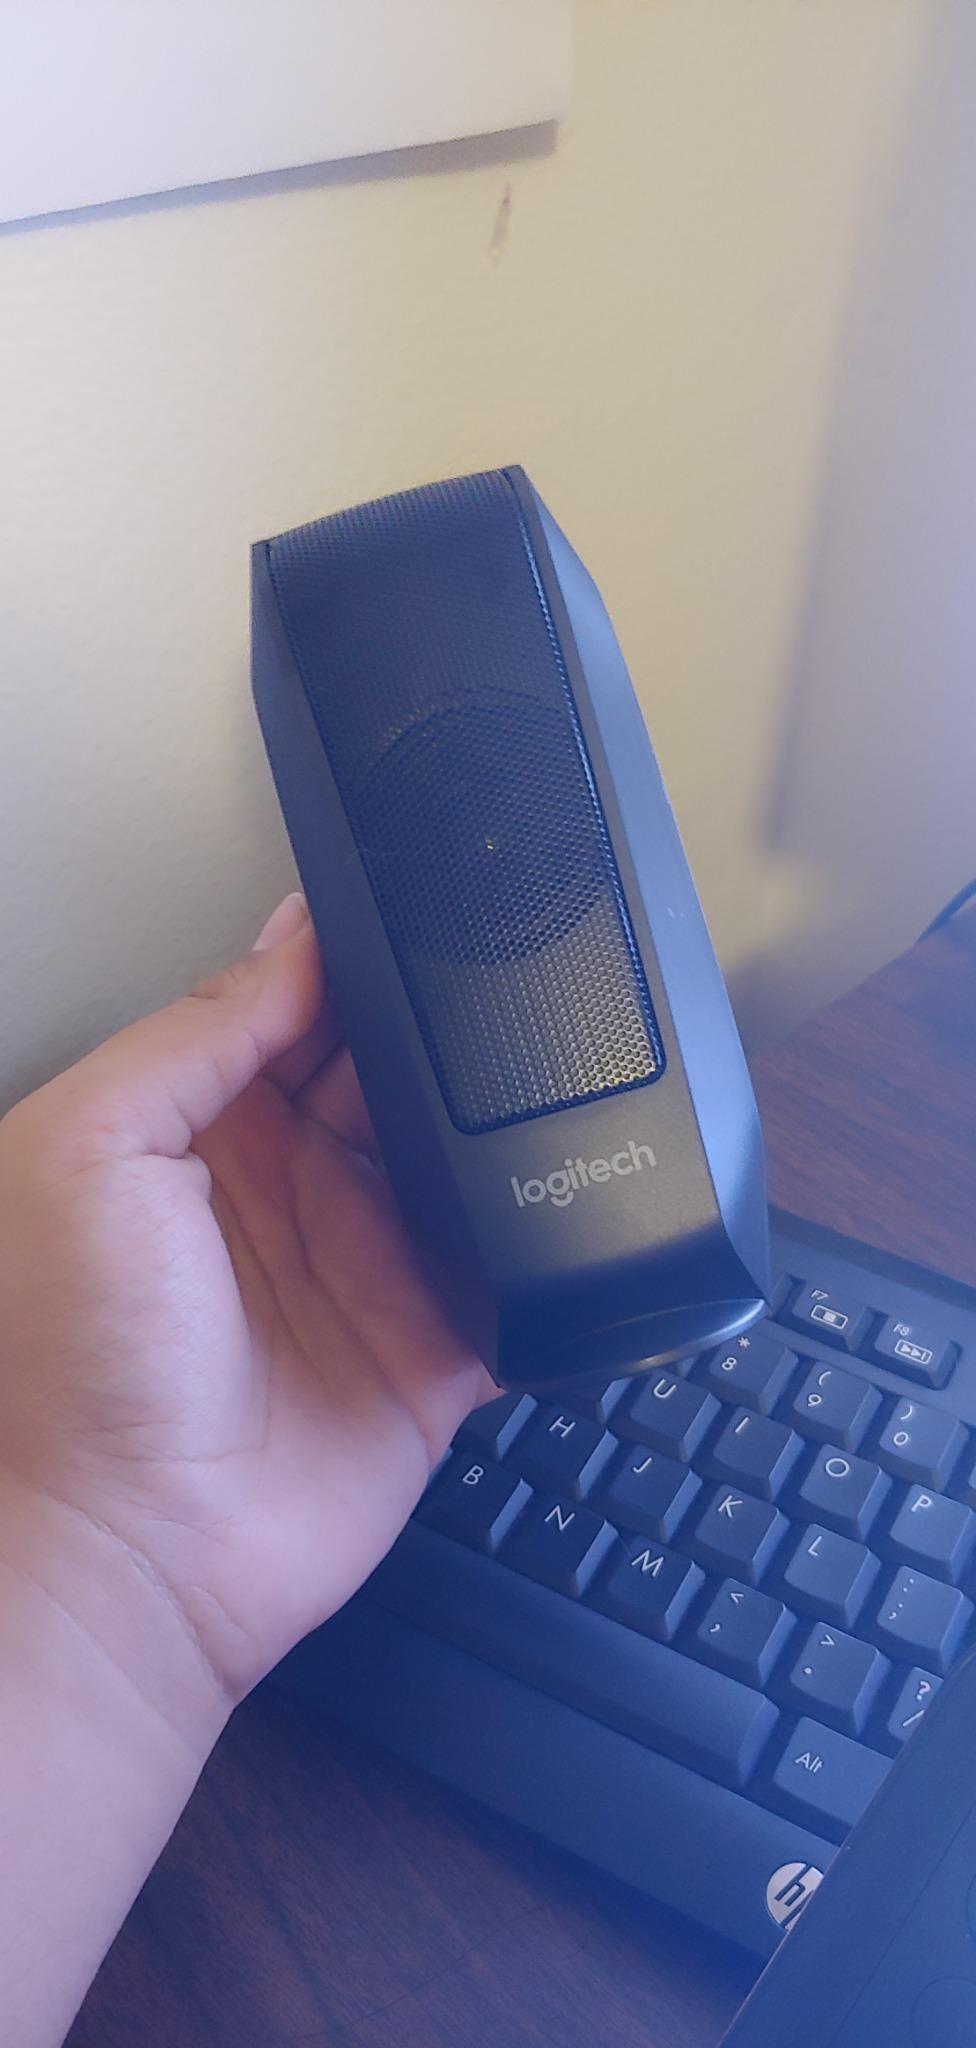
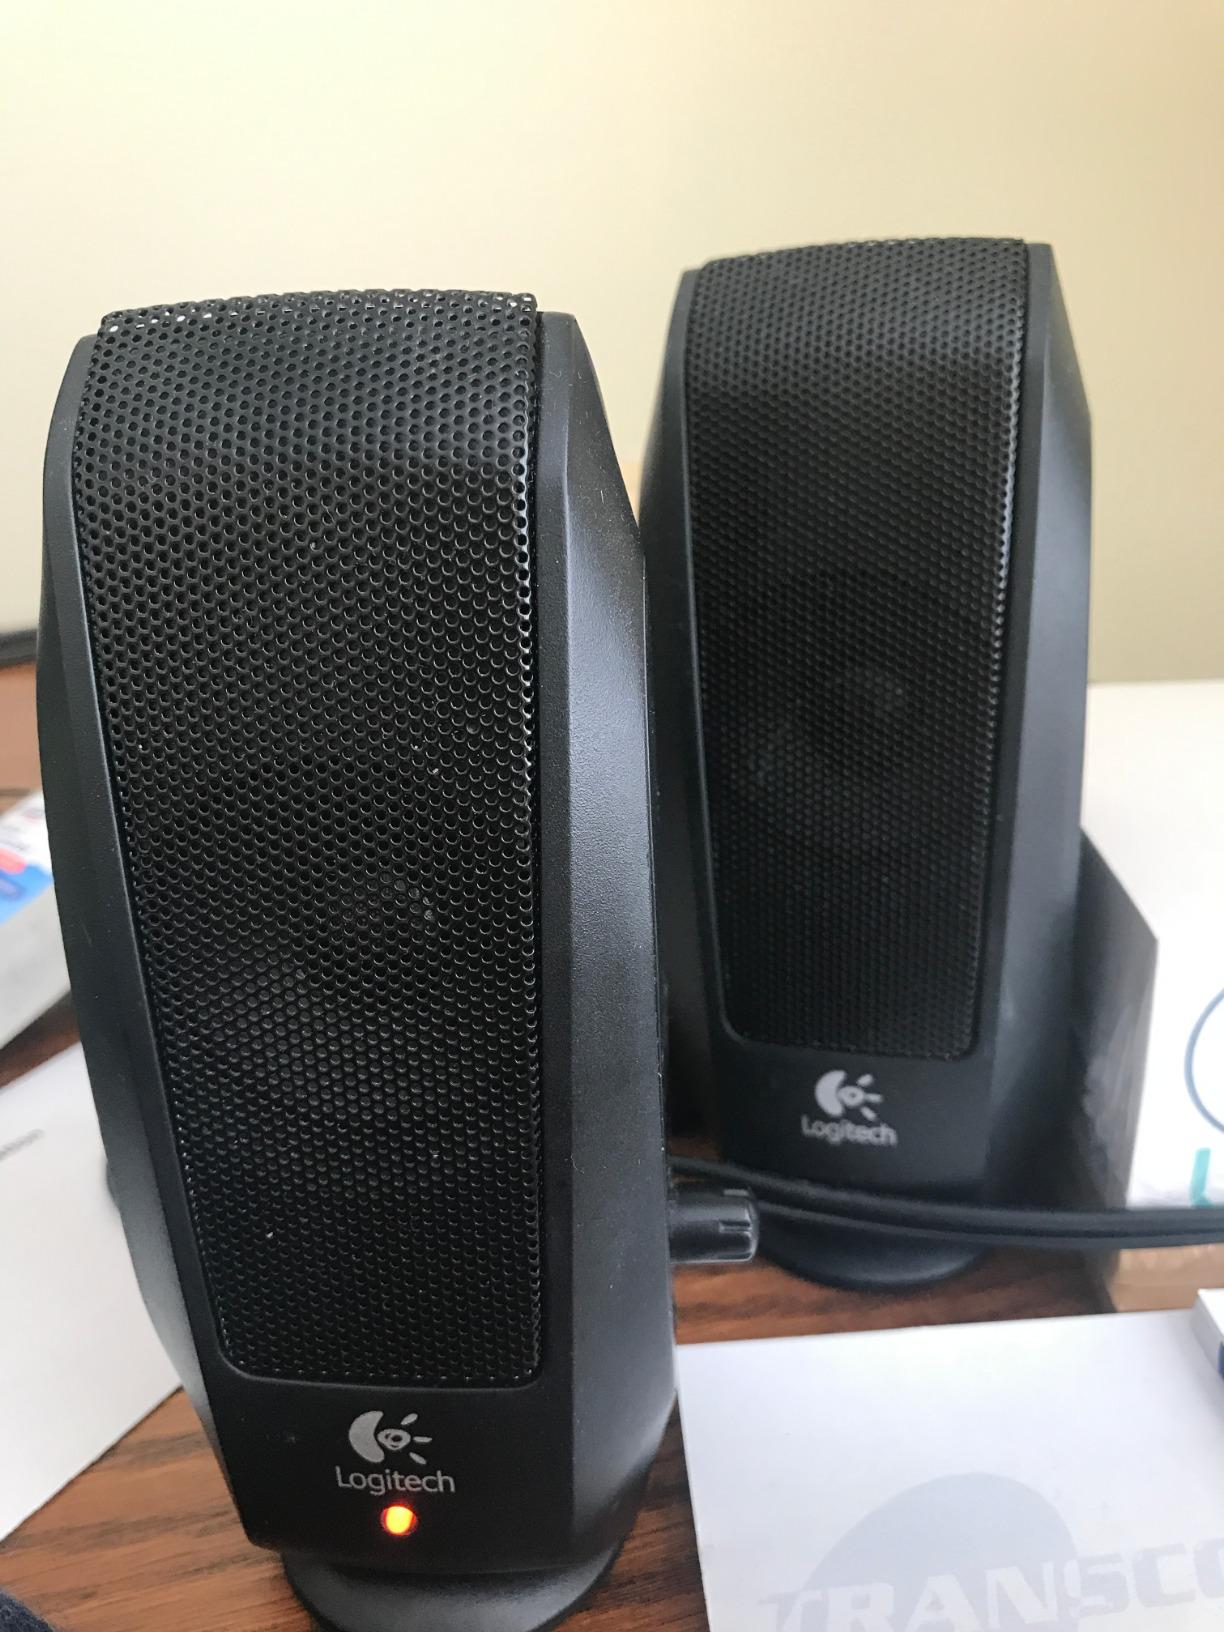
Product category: speaker
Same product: yes